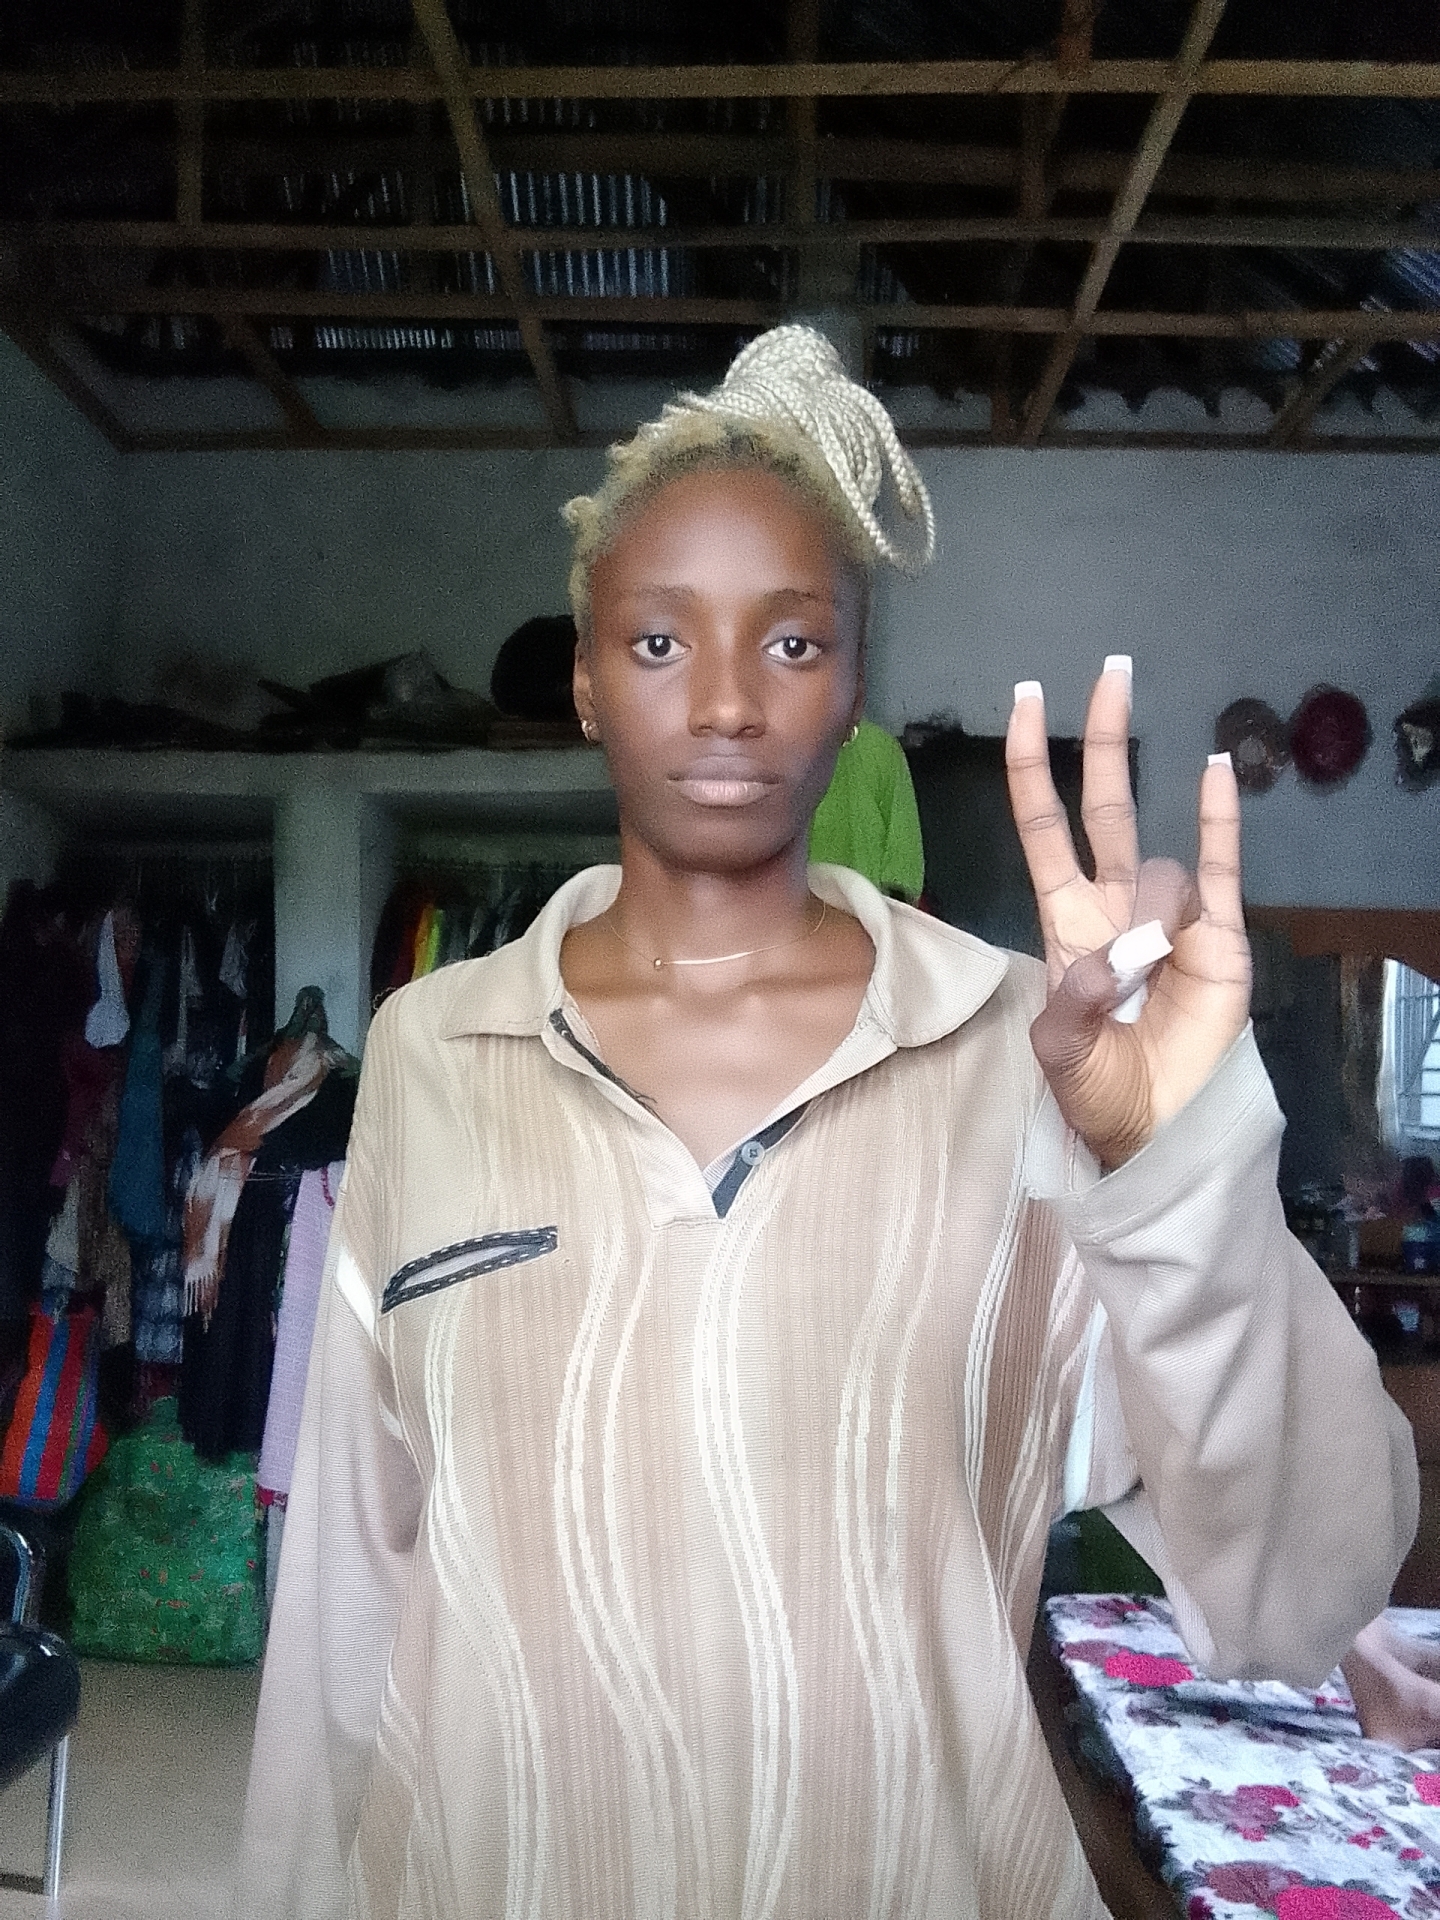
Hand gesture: three3